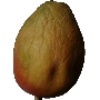
Label: images